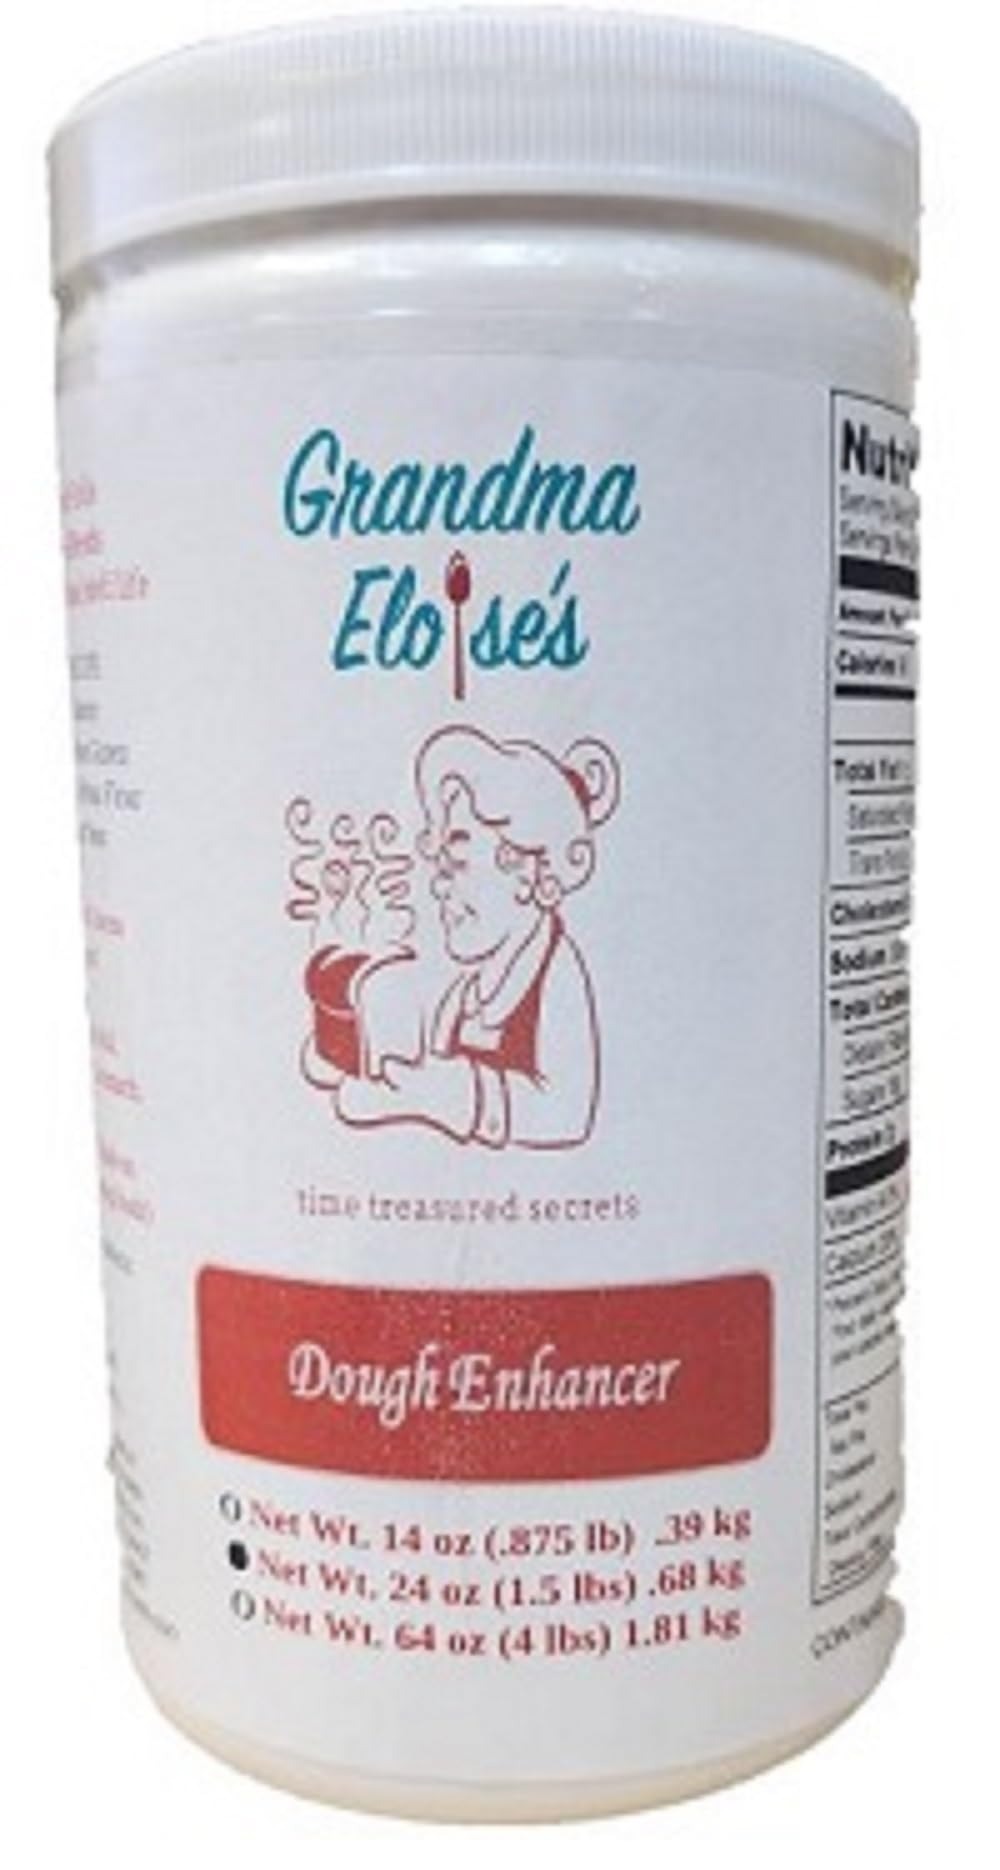
Item Name: Grandma Eloise's Dough Enhancer (24 oz)
Bullet Point 1: GMO Free
Bullet Point 2: All Natural
Product Description: Introducing Grandma Eloise's Dough Enhancer, the ultimate solution for whole grain breads and rolls. This tried and true family favorite has been trusted for generations when it comes to working with whole wheat baked goods. Experience the magic of Grandma Eloise's Dough Enhancer as it effortlessly transforms your baked breads into lighter and fluffier creations. Say goodbye to dense and heavy loaves, and hello to a wonderfully light texture that will leave you craving for more. Not only does Grandma Eloise's Dough Enhancer enhance the natural flavor of your bread, but it also increases the rising dough strength and shelf life. This means your bread will stay fresh and delicious for longer periods, allowing you to savor every bite. With its unique blend of natural ingredients, Grandma Eloise's Dough Enhancer acts as a natural preservative for your bread, keeping it from going stale or crumbling. Say goodbye to wasted loaves and hello to perfectly preserved dough that is both easy to work with and incredibly tasty. Crafted with a time-tested formula, Grandma Eloise's Dough Enhancer has been a staple in kitchens for many years. Its reputation for giving volume and improving texture is unmatched, making it a must-have for bakers who are serious about creating the perfect whole grain bread. Don't settle for mediocre bread. Elevate your baking game with Grandma Eloise's Dough Enhancer from Kitchen Kneads. Watch as your dough rises better, your bread becomes more flavorful, and your creations stay fresh for longer. Experience the difference that Grandma Eloise's time-tested formula can make in your baking endeavors. Recommended use rate is one tsp. per cup of flour.GMO Free Ingredients: Whey powder, Citric Acid, Ascorbic Acid, Powdered Soy lecithin and Modified Cornstarch
Value: 24.0
Unit: Ounce

Price: 25.99